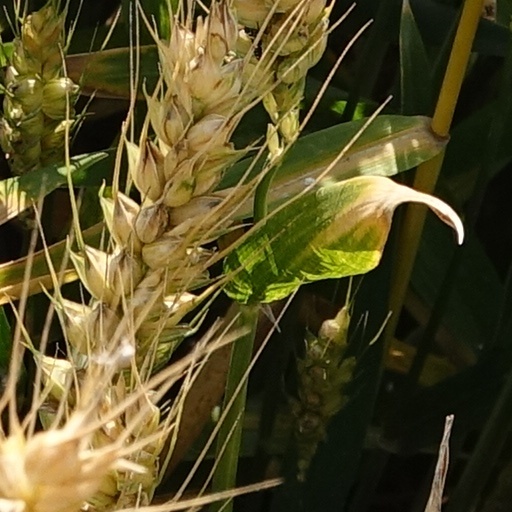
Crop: wheat